Pierre-Maurice Quays

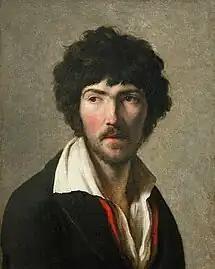
Pierre-Maurice Quays, by Henri-François Riesener (c.1798)

Pierre-Maurice Quays, Quay or Quaï (5 January 1777, Paris - 5 September 1803, Saint-Leu-La-Forêt) was a French Neoclassical painter. He is generally credited with coining the term "Rococo".